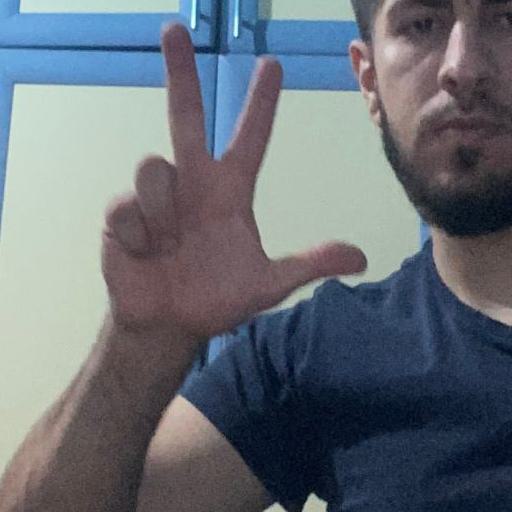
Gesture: three2